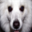
Label: dog